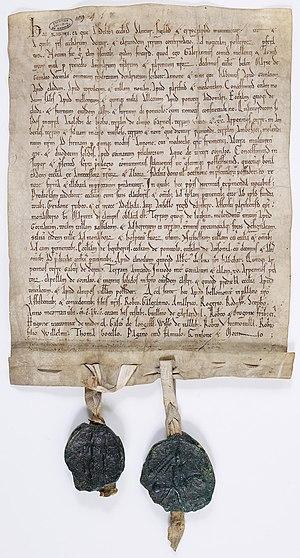
Galeran comte de Meulan donne au prieuré Notre-Dame de Gournay (Seine et Oise) un muid de sel à prendre à Meulan et cinq mille harengs à prendre à Pont-Audemer. Beaumont, 1165
Meulan-en-Yvelines est une commune des Yvelines, dans la région Île-de-France, située dans le Vexin français, au confluent avec l'Aubette, sur la rive droite de la Seine, à 16 km environ à l'est de Mantes-la-Jolie.
Gournay-en-Bray est une commune française située dans le département de la Seine-Maritime en région Normandie.
Pont-Audemer est une ancienne commune française située dans le département de l'Eure, en Normandie. Elle fait partie du parc naturel régional des Boucles de la Seine normande.
Le muid, du latin modius, « la mesure [principale] » est une ancienne mesure de capacité pour les grains et autres matières sèches et également pour les liquides. Au XVIIIᵉ siècle, il est parfois écrit mui ou muy et, concernant les matières sèches, il ne désigne pas un récipient d'une taille particulière mais est un ratio d'autres mesures comme le setier, la mine, le minot, le boisseau… Ce ratio varie selon les régions et la nature des marchandises à mesurer.